Dwarven Forge

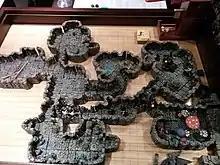
Typical dungeon floor plan built with Dwarven Forge tiles. Note giant mushrooms in lower right and LED "torch" in upper right.

When "Dungeons & Dragons" and other tabletop fantasy role-playing games became popular in the late 1970s, players found that it was necessary to track their progress through imaginary dungeons by creating paper maps. Some companies such as Task Force Games responded as early as 1980 by creating modular cardboard tiles that could be used by the gamemaster to quickly lay out an entire dungeon floor-plan, but most gaming groups simply drew a map on a piece of graph paper.